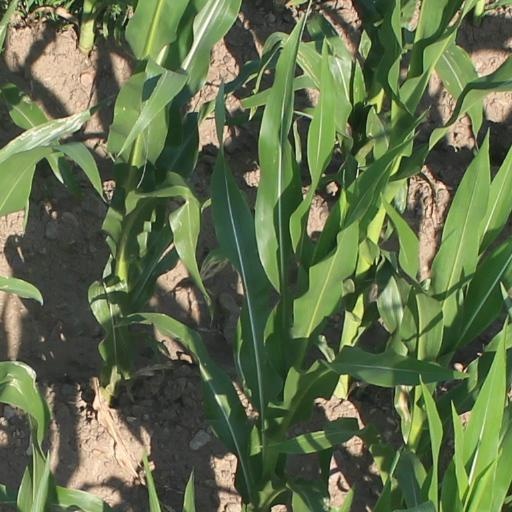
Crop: maize; corn